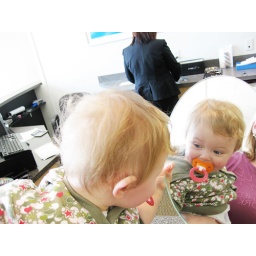
Friday - Ava in the mirror at the eye glass place.